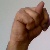
The image shows a hand gesture representing the letter 'N' in Indian Sign Language.